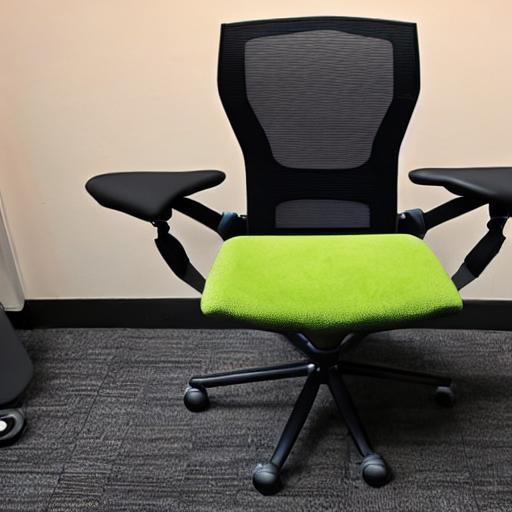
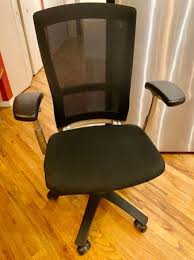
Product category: items_chair
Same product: no